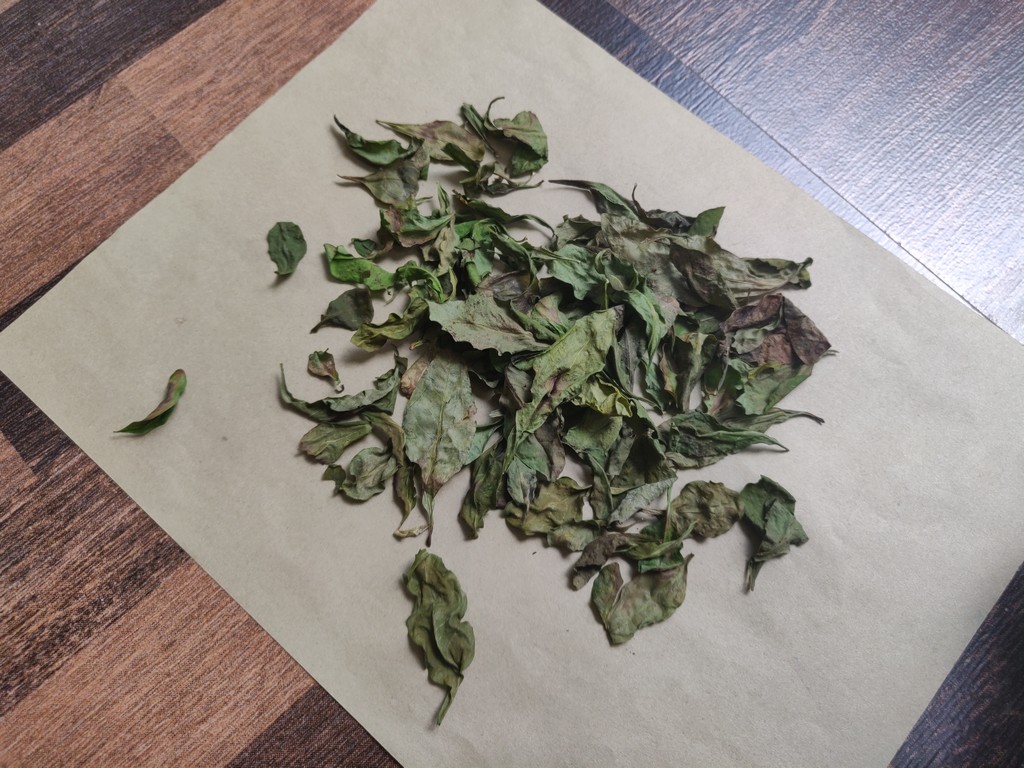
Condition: Dried
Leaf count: multiple
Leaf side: unknown